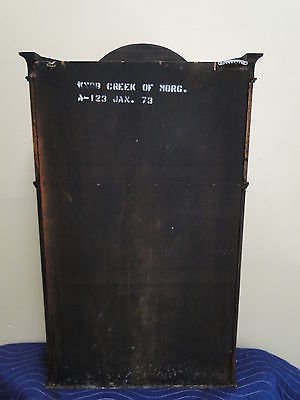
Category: cabinet